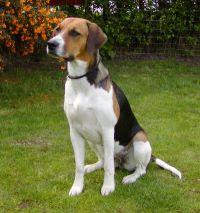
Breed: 216-n000063-Walker_hound